List of treaties between the Potawatomi and the United States

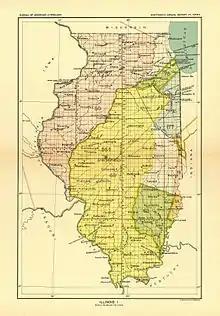
1899 map of Indian Land cessions in Illinois

During the first half of the 19th century, several treaties were concluded between the United States of America and the Native American tribe of the Potawatomi. These treaties concerned the cession of lands by the tribe, and were part of a large-scale effort by the United States government to purchase and thereby extinguish their claims in the Northwest Territory and the Southeast, and to remove all such indigenous peoples to lands west of the Mississippi River.